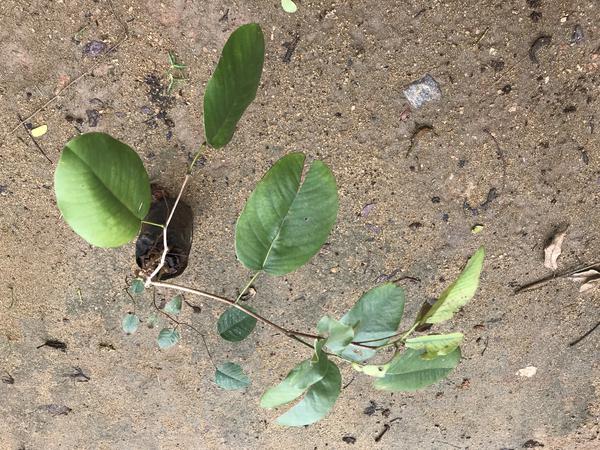
Plant: Raktachandini